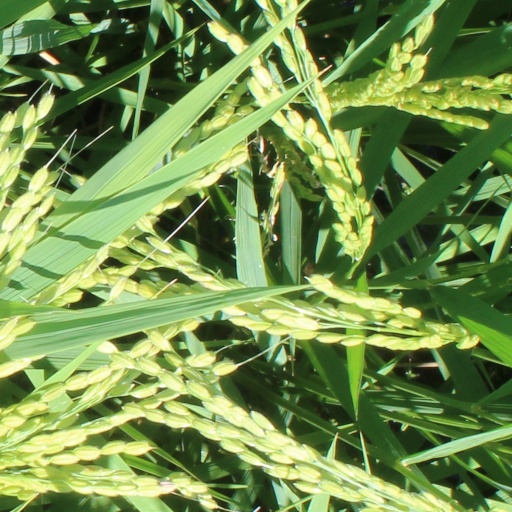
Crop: rice